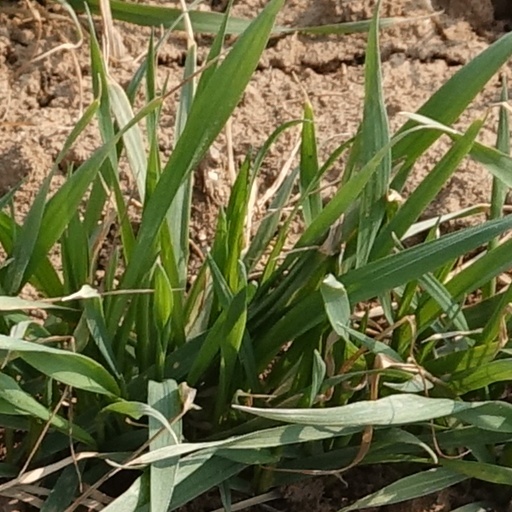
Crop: wheat